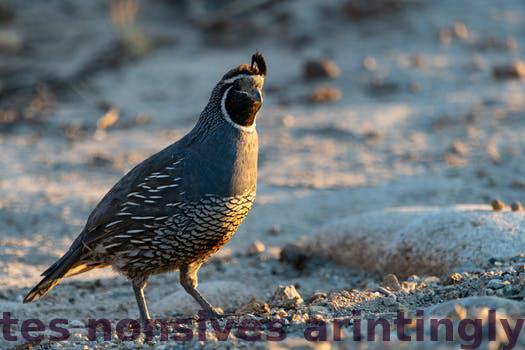
Label: Watermark